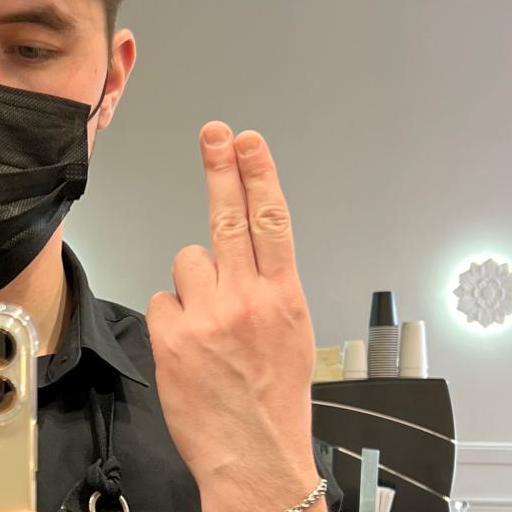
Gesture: two_up_inverted